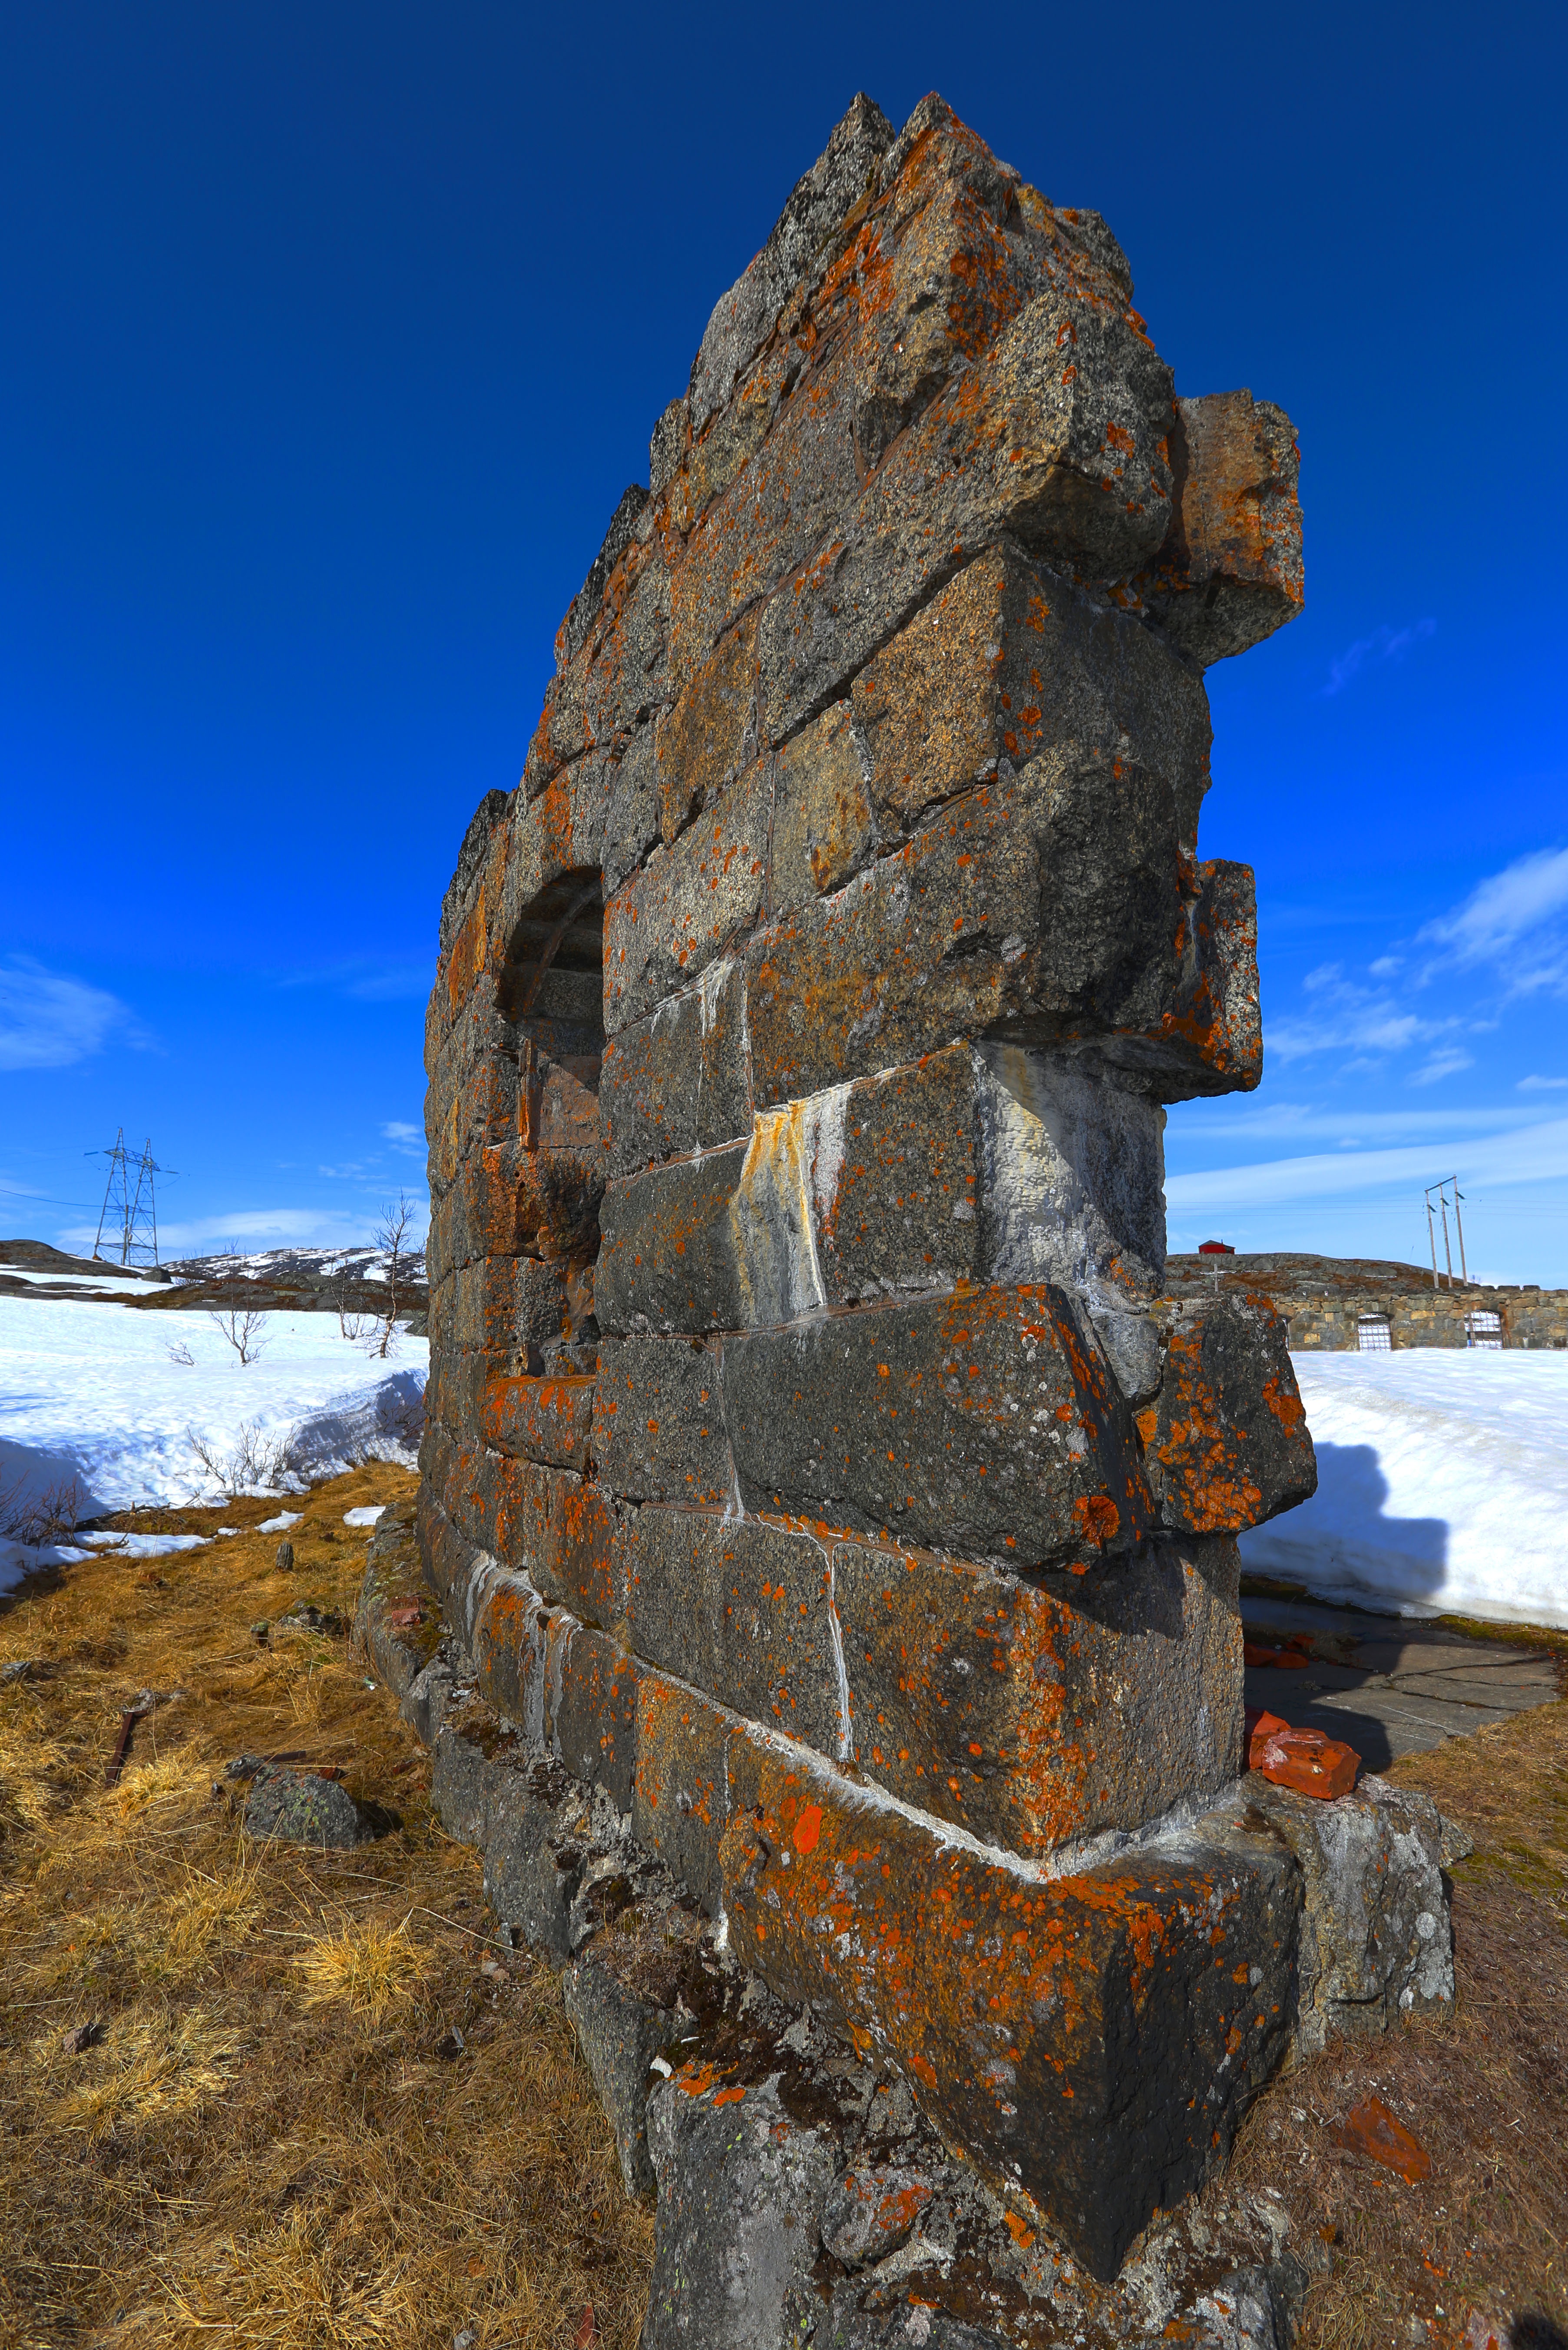
landscape, sea, coast, rock, ocean, mountain, rail, wall, formation, cliff, arch, tower, stack, ruin, terrain, material, geology, ruins, story, border, cape, monolith, roundhouse, landform, ancient history